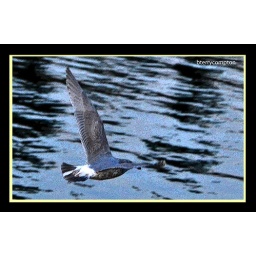
Seagull flying over the water at the marina.